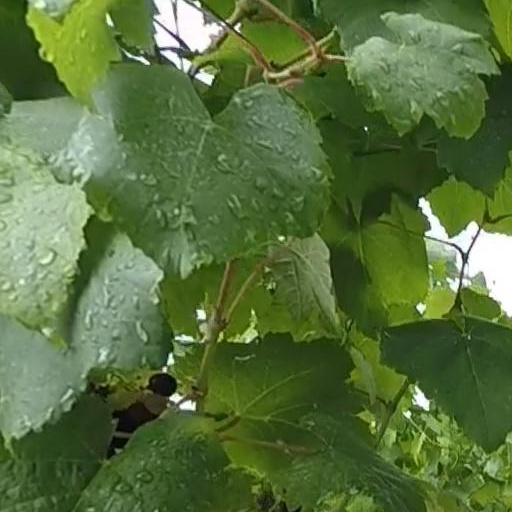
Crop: grape